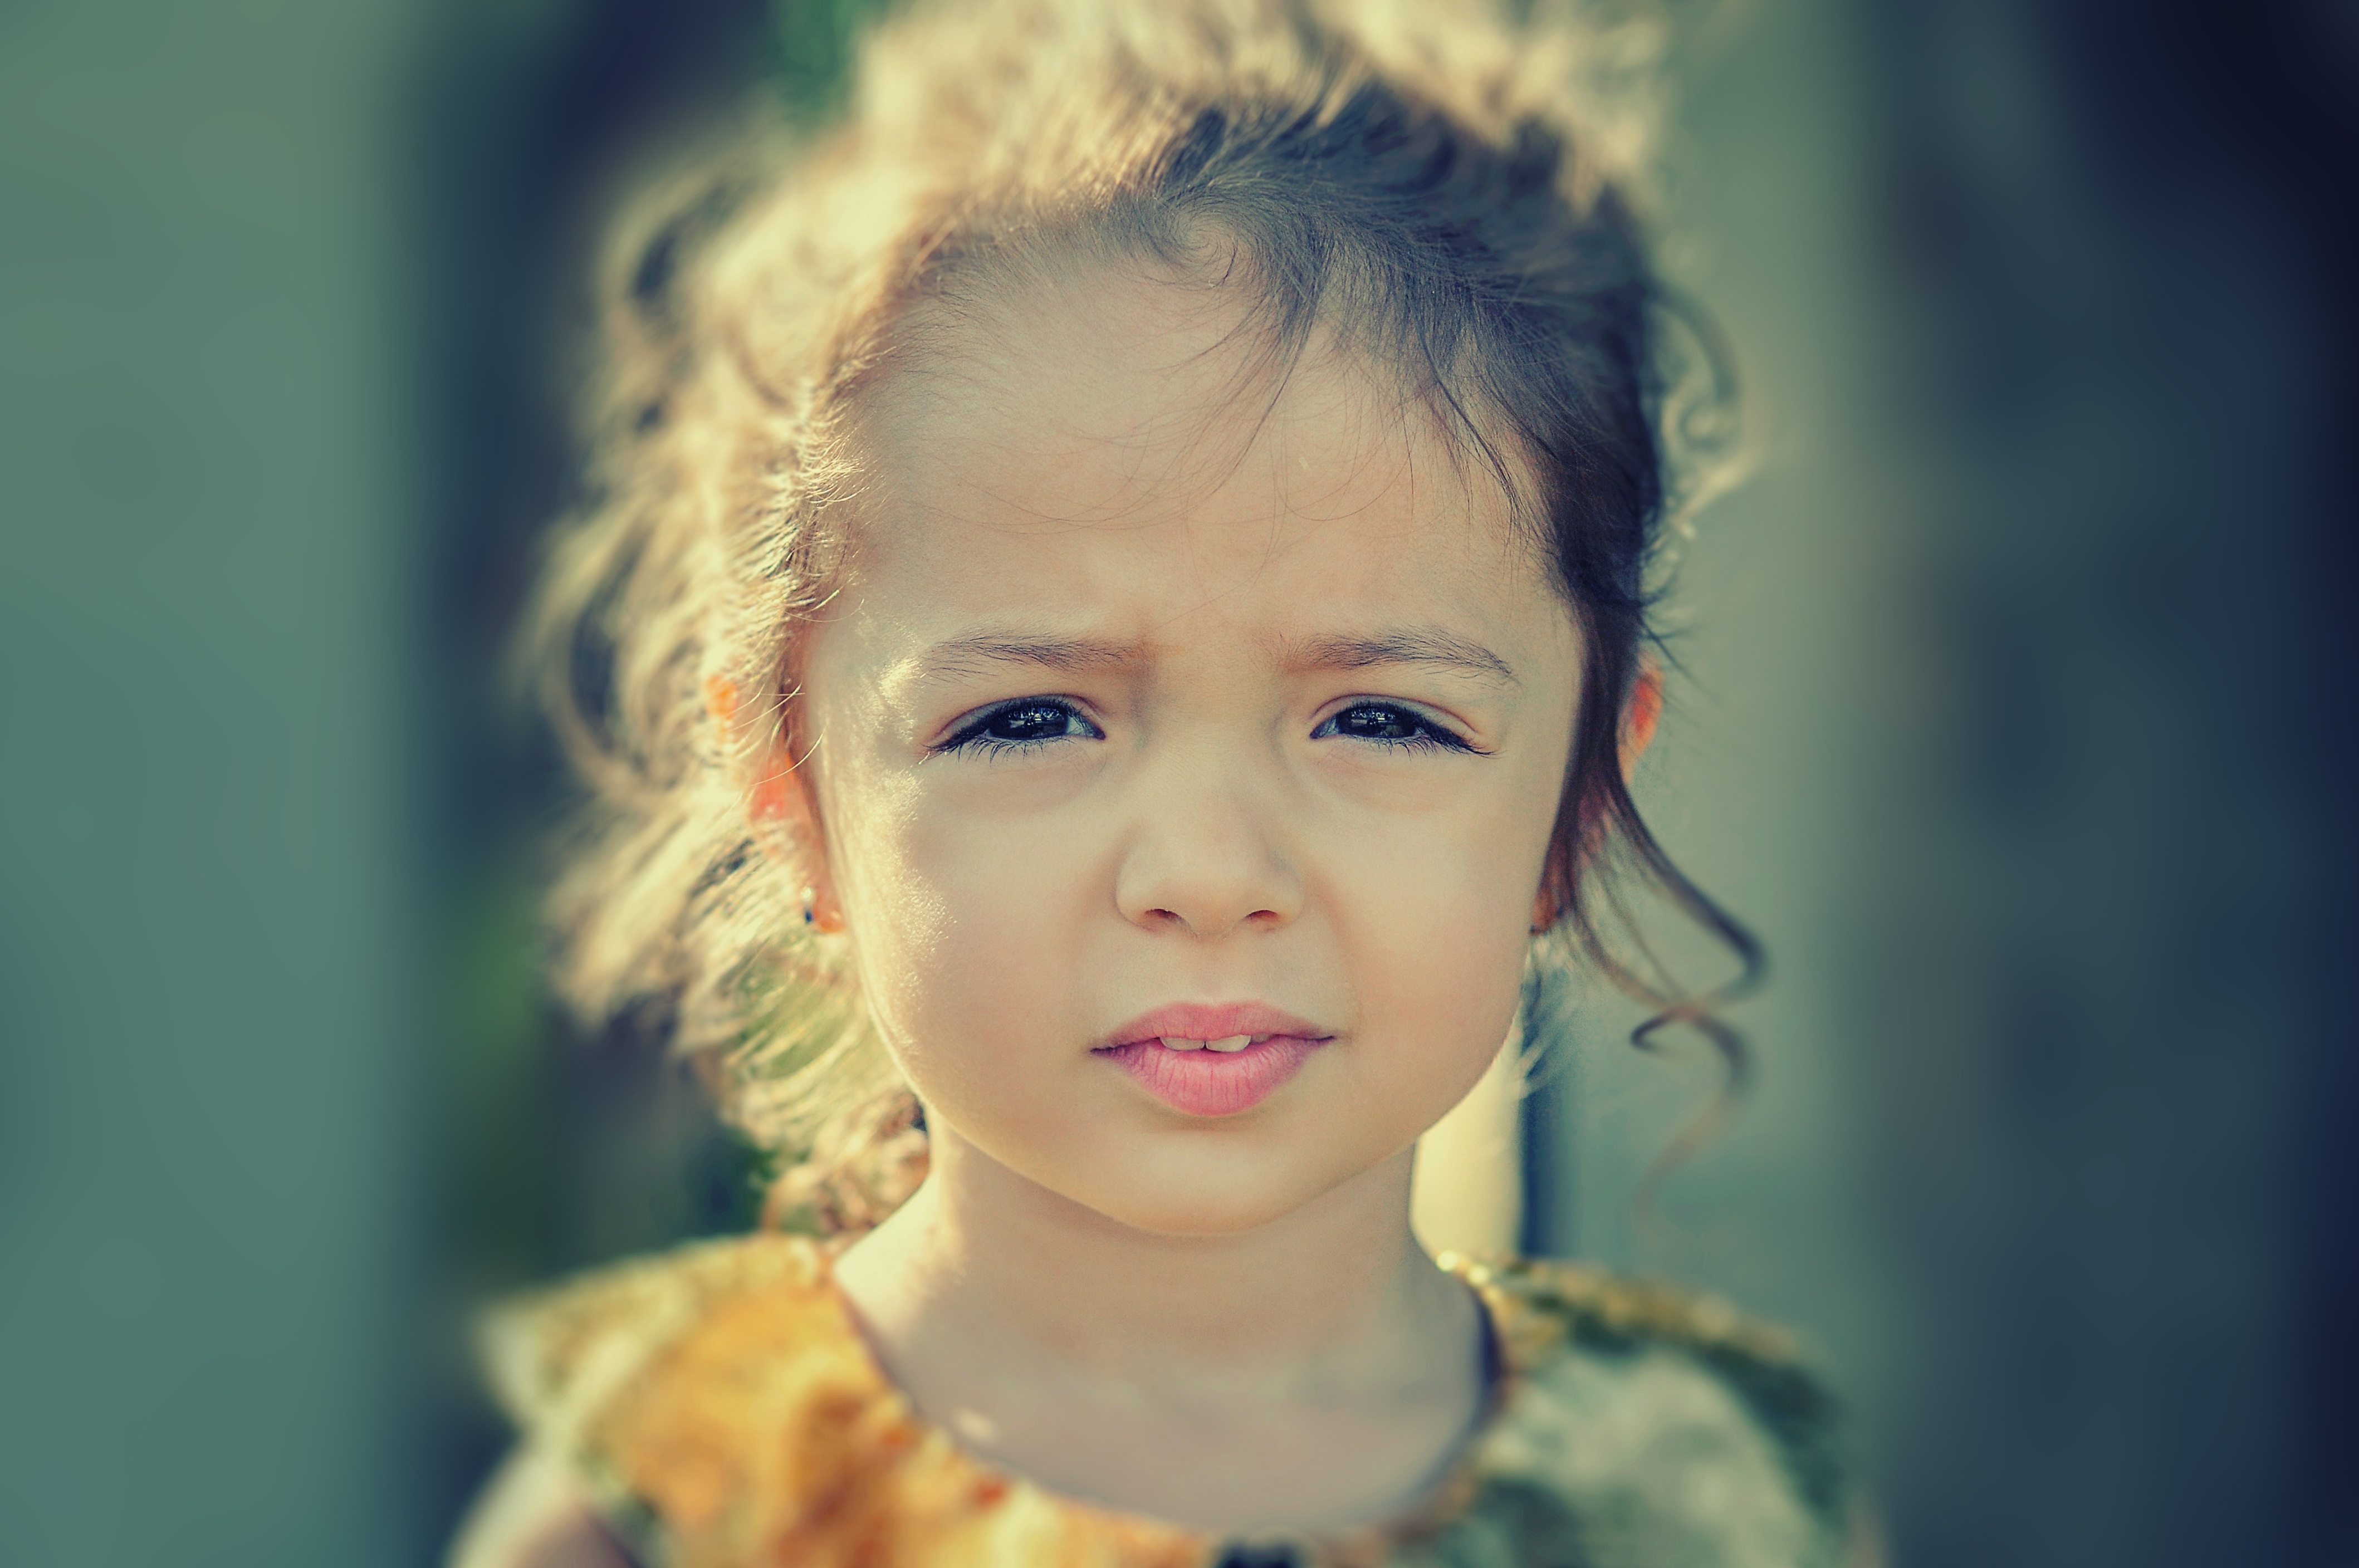
nature, person, girl, hair, photography, boy, orange, portrait, model, spring, red, color, studio, child, blue, facial expression, hairstyle, smile, close up, face, children, infant, toddler, eye, head, little, skin, beauty, beautiful, blond, organ, emotion, blu, augsburg, kosovo, portrait photography, arsa, aroni, podujev